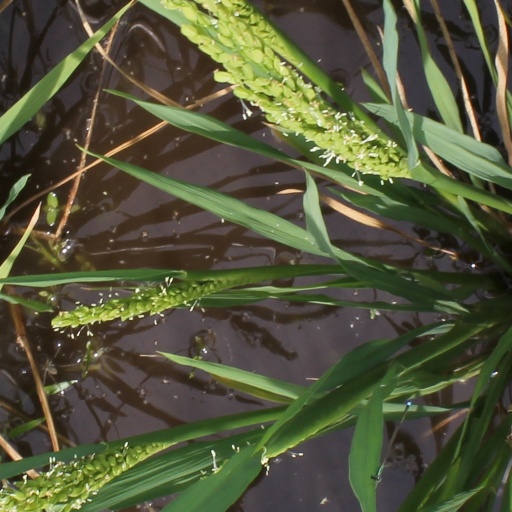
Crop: rice